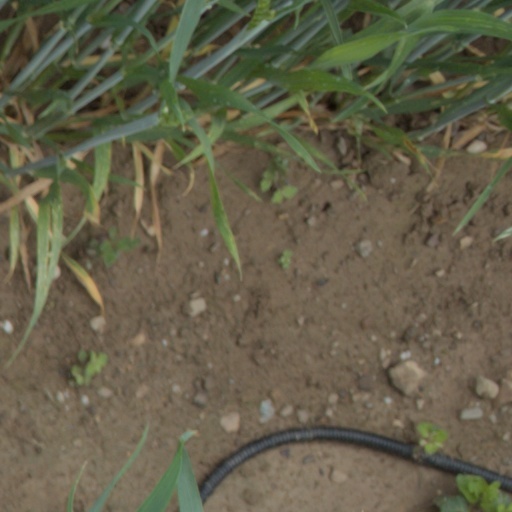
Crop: wheat